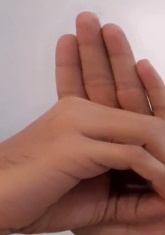
ASL sign: 0